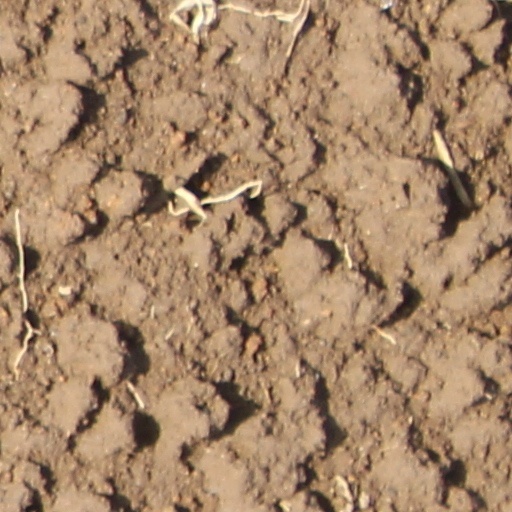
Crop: wheat